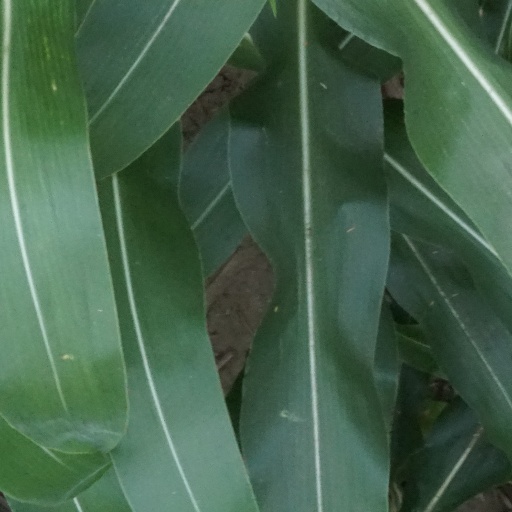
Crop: maize; corn